T-34 Tank Monument (Matveev Kurgan)

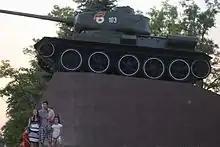

The Monument "Tank T-34" Matveev Kurgan is a Russian monument located near the village of Matveev Kurgan.